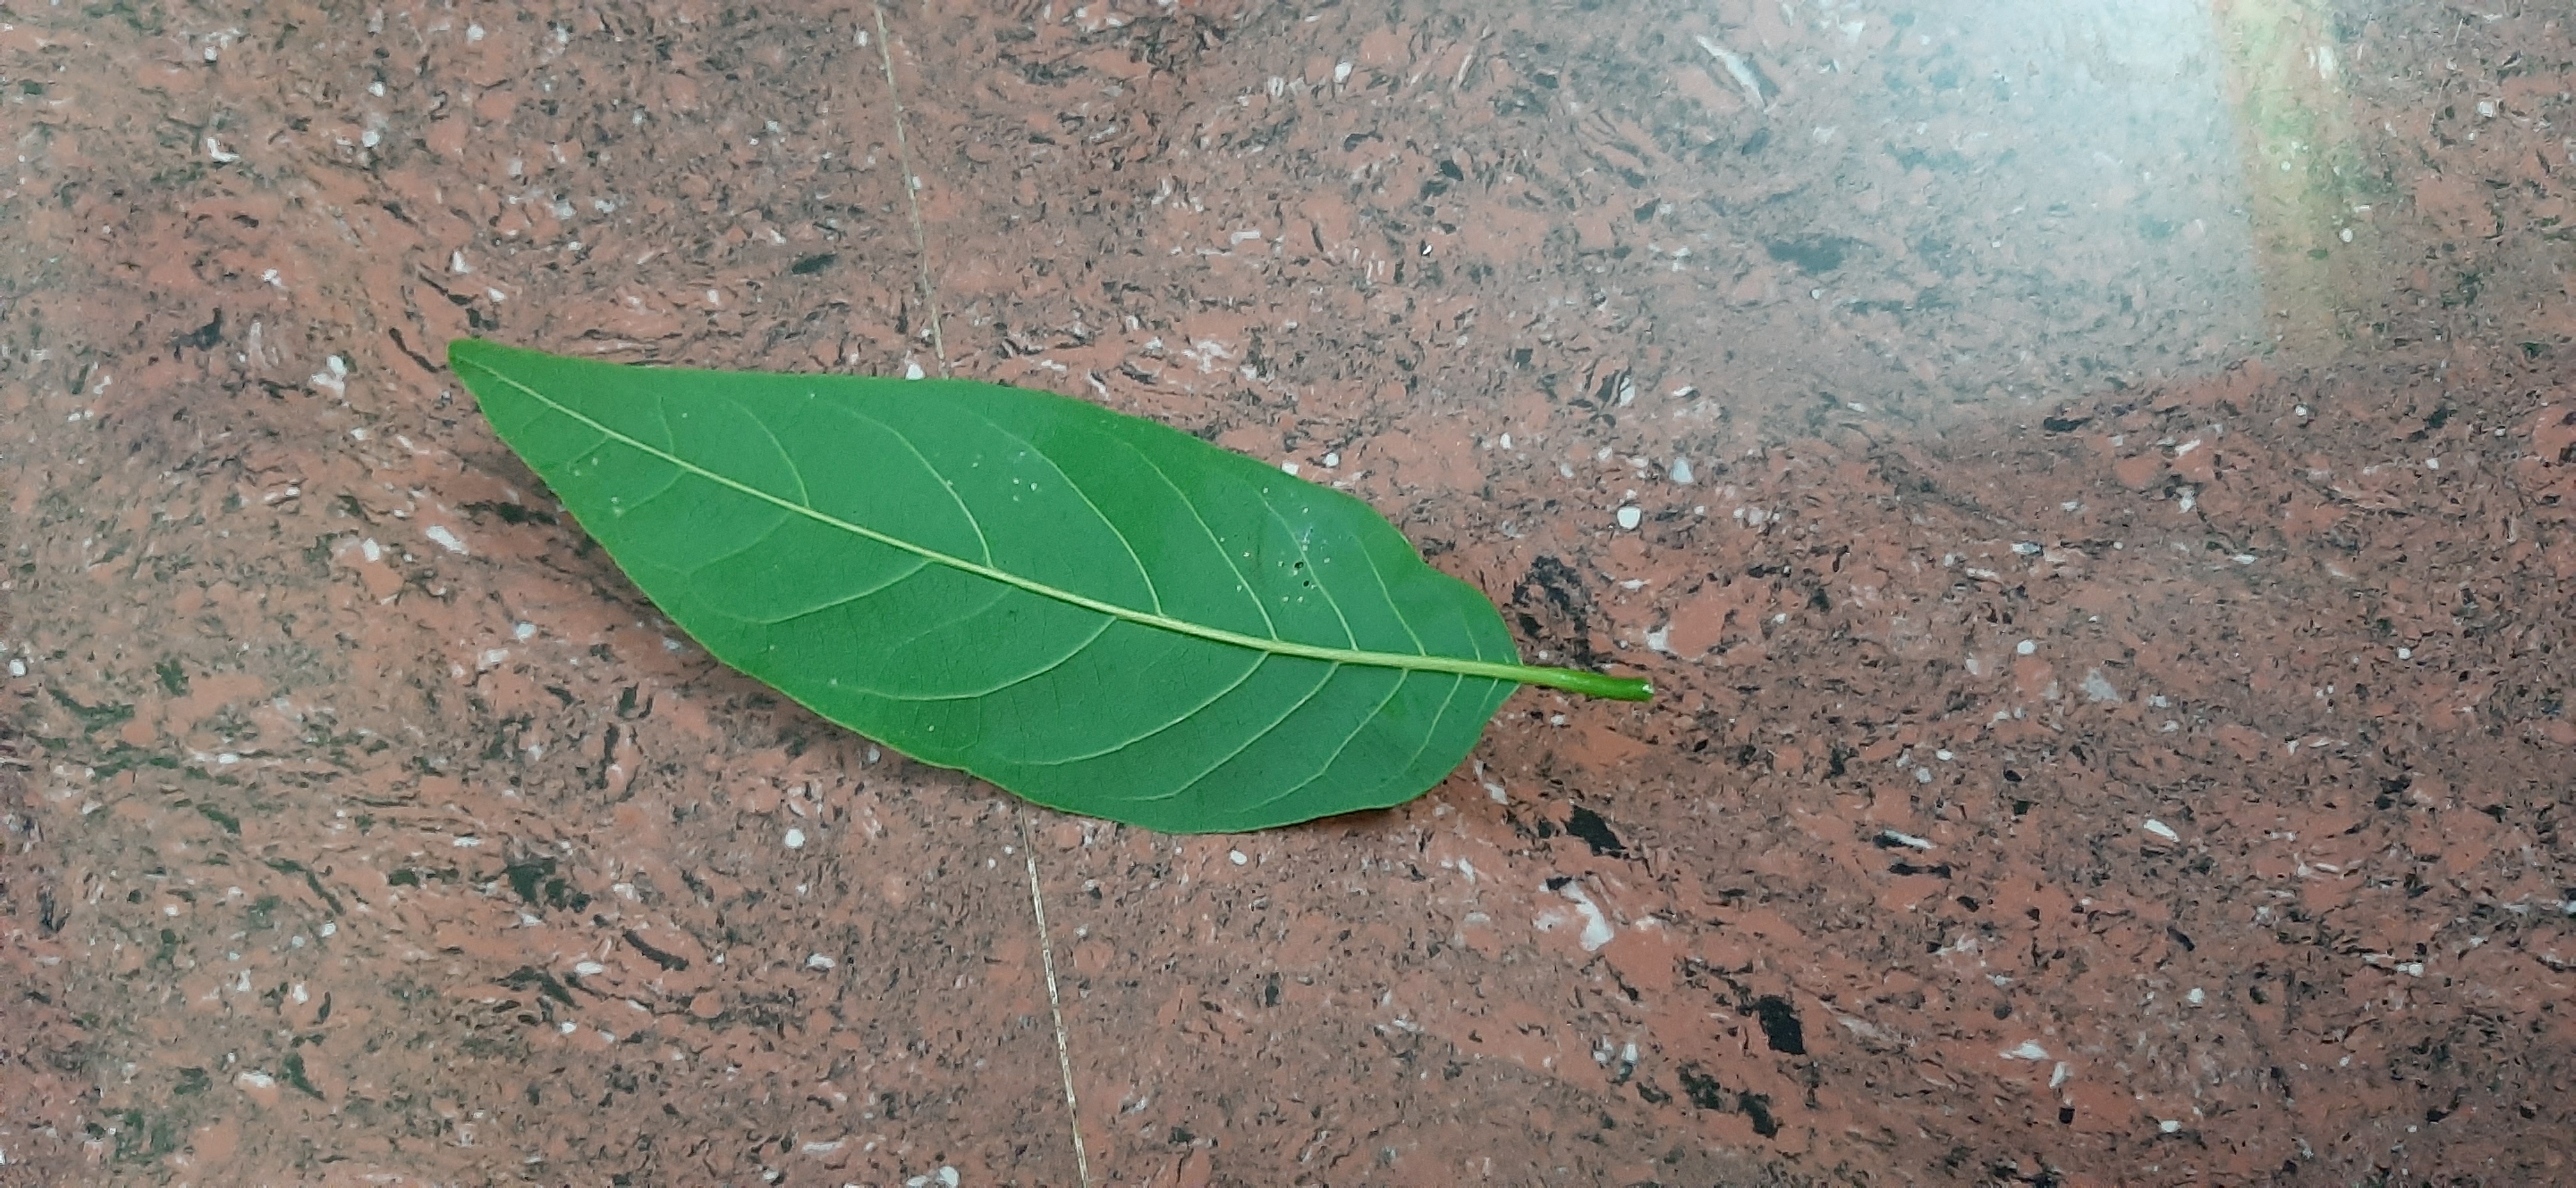
Plant: Seethapala